Buck Baker

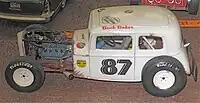
Model kit of Baker's flathead-powered Modified

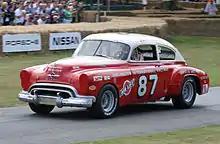
Replica of Baker's 1949 NASCAR Oldsmobile

Baker entered his first race in 1939 in Greenville, South Carolina, He entered his first NASCAR race in 1949 at Charlotte Speedway. Baker went on to become one of the greatest drivers in NASCAR's history; he was the first back-to-back winner of the Grand National Championship in 1956 and 1957. He was second twice (1955 and 1958) and finished in the top five on four other occasions.